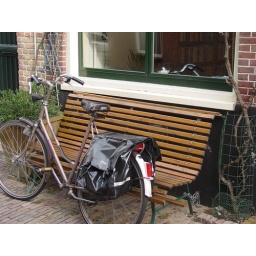
tuxedo cat in library window of house across the street from Clarensteeg